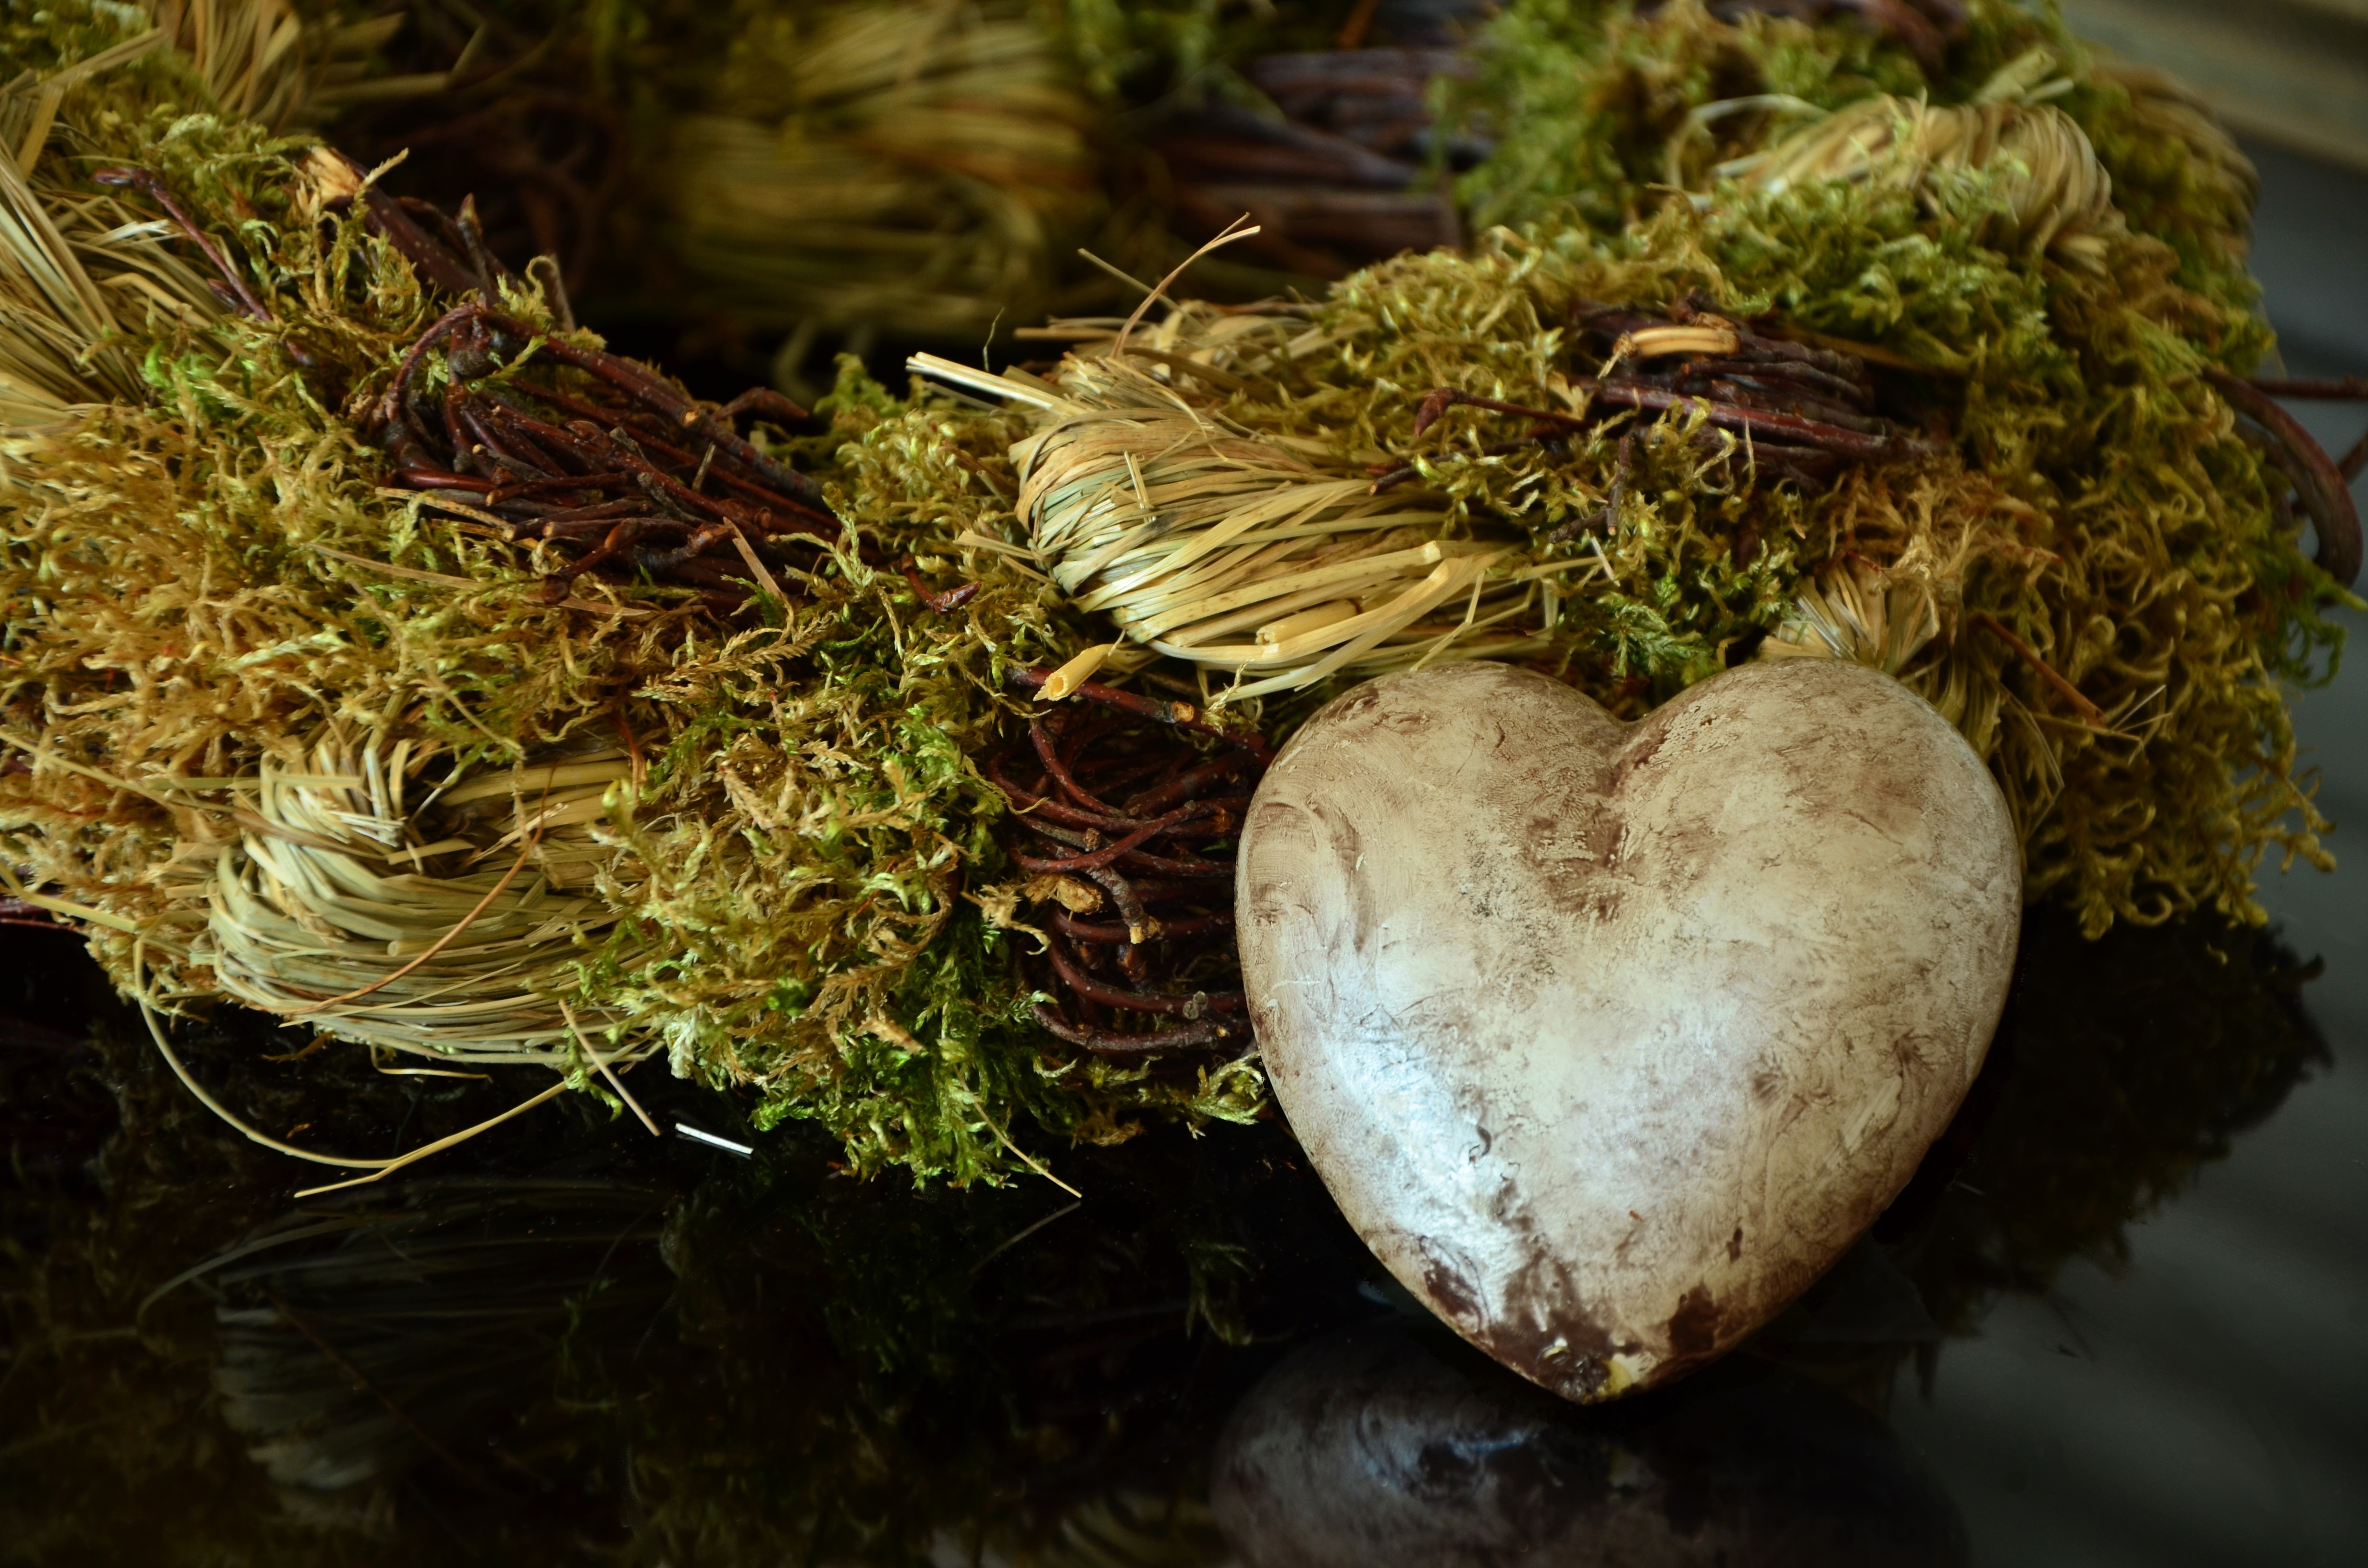
tree, plant, leaf, flower, heart, decoration, produce, autumn, flora, wreath, greeting, greeting card, mourning, macro photography, trauerkarte, natural wreath, straw wreath, silver heart